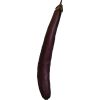
Label: Eggplant long 1